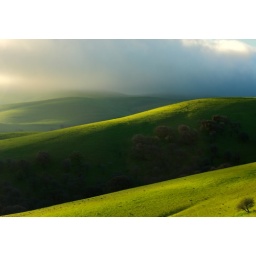
low clouds over green hills